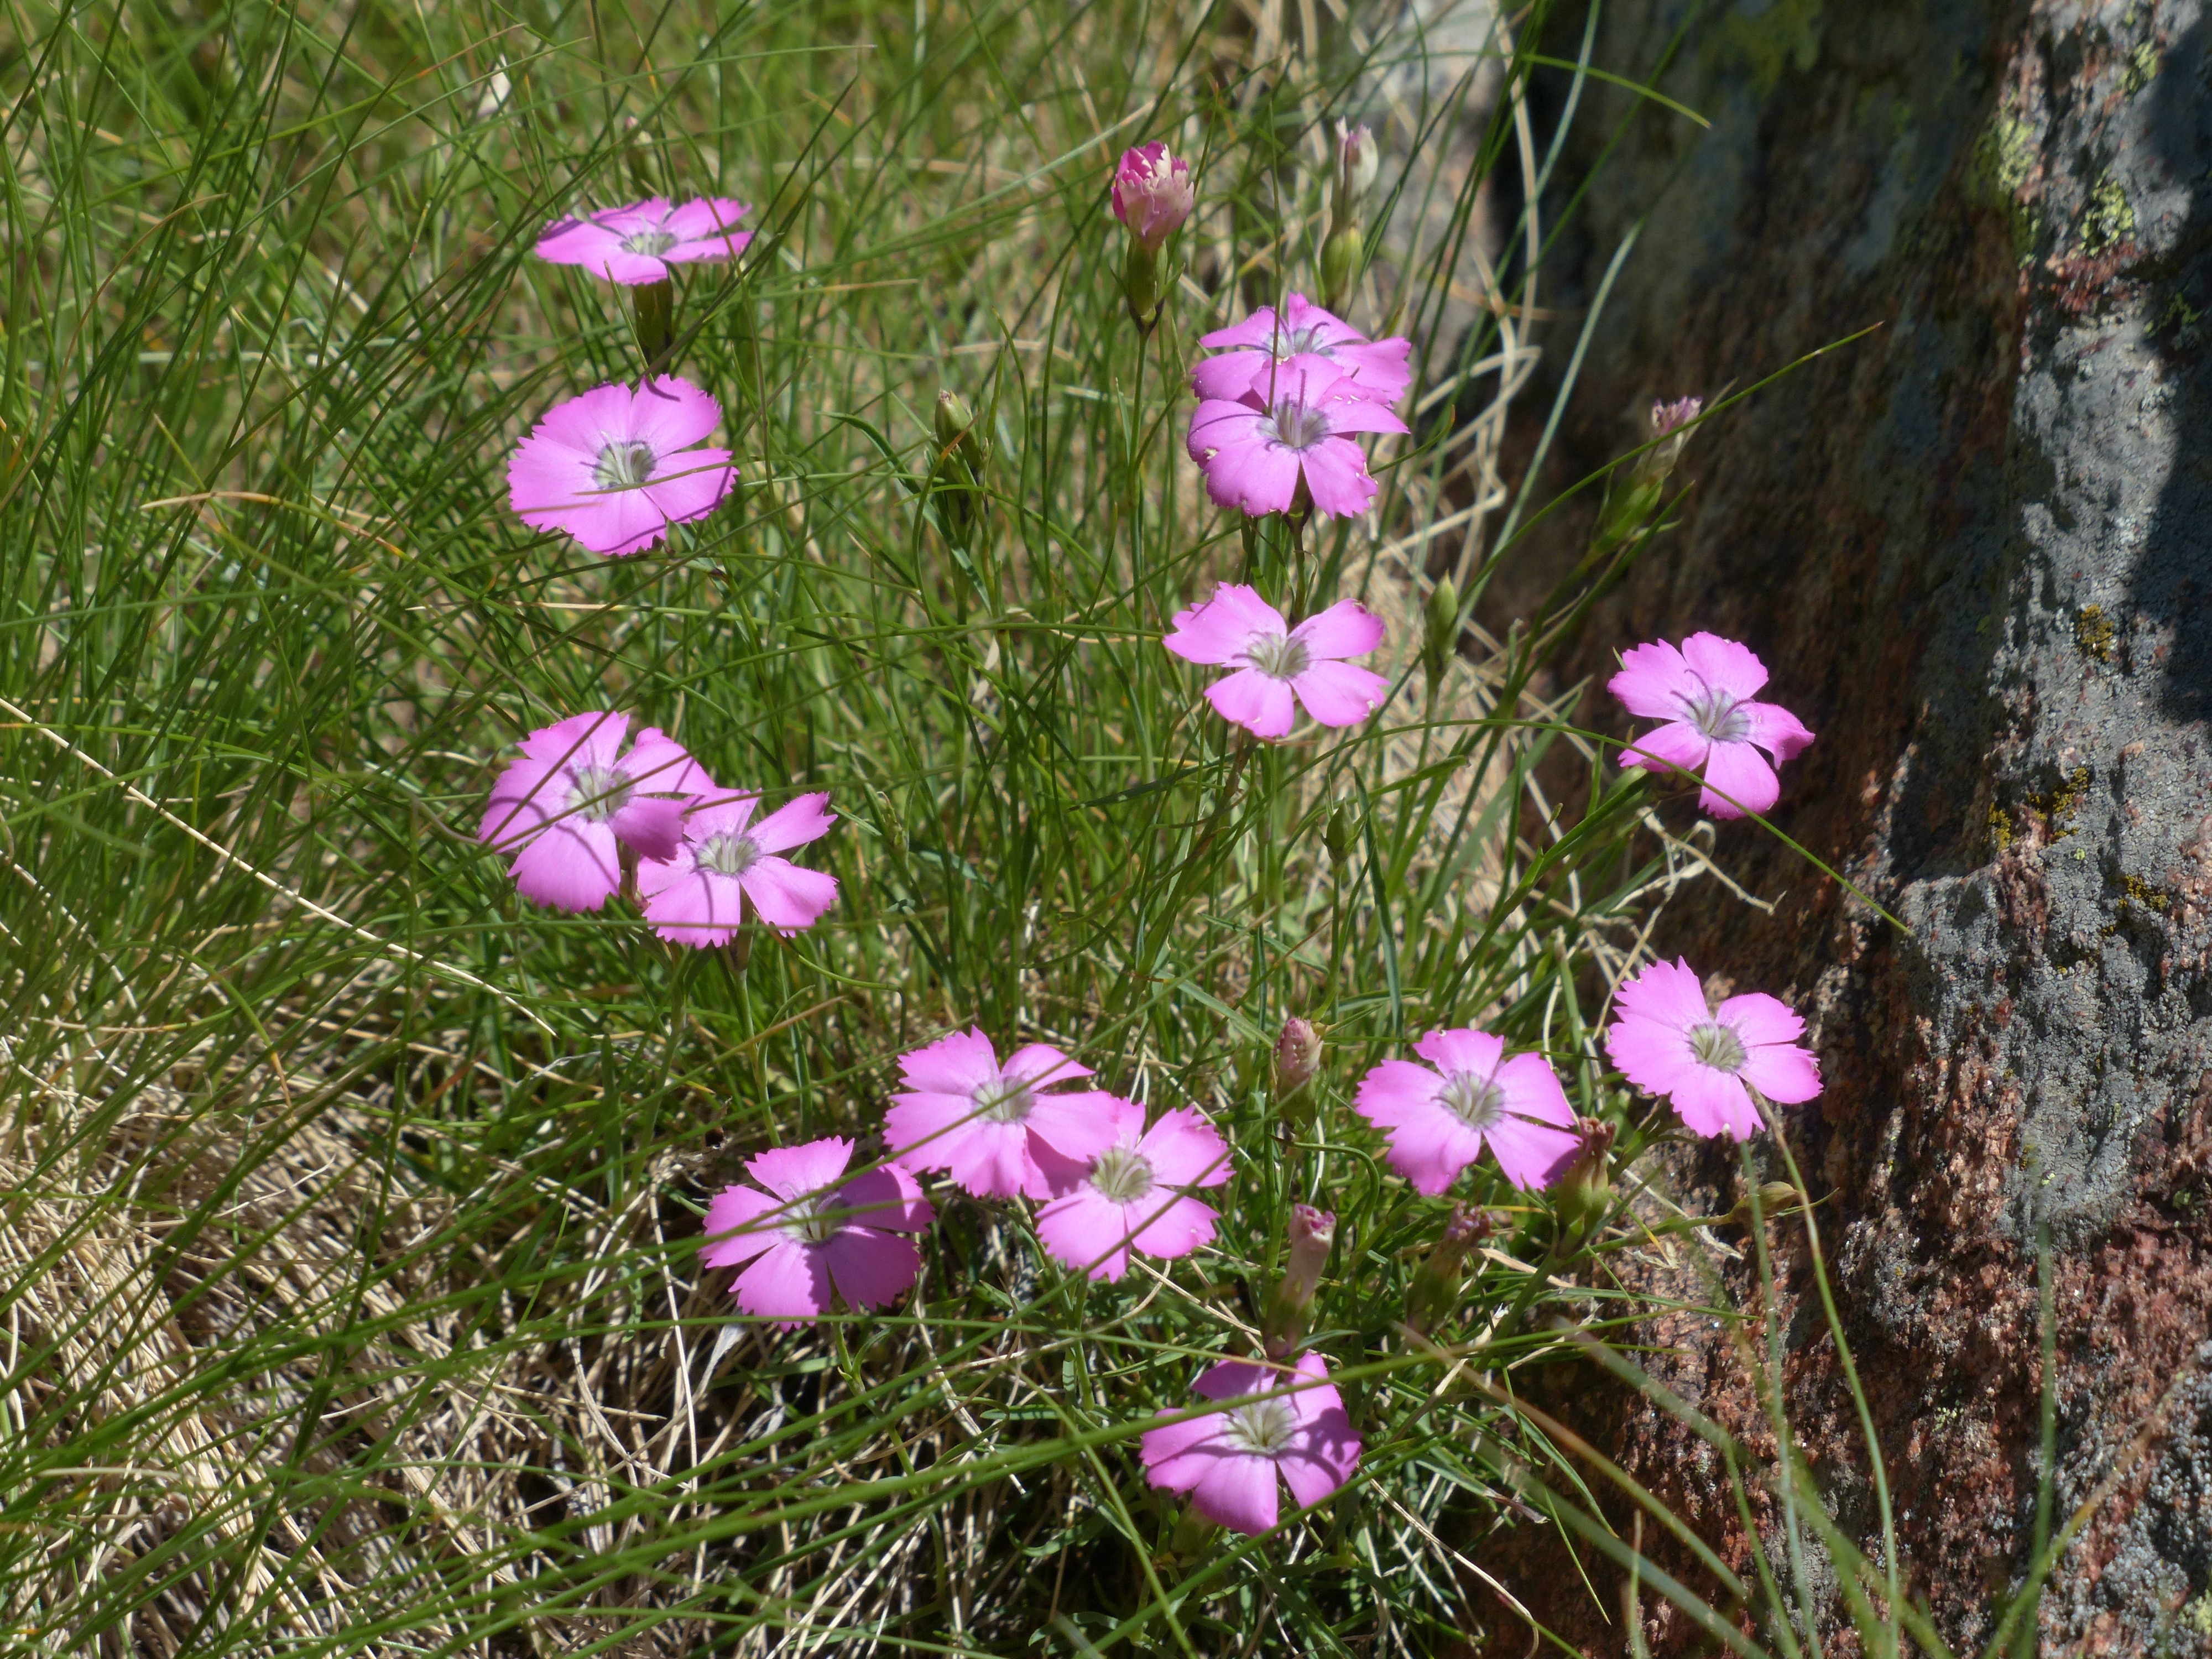
grass, blossom, plant, meadow, flower, purple, petal, bloom, herb, botany, pink, flora, wildflower, carnation, dianthus, flowering plant, bellflower family, carnation family, caryophyllaceae, annual plant, land plant, garden cosmos, pink family, peacocks carnation, dianthus pavonius, peacock carnation, dianthus negelctus, alps carnation, dianthus alpinus, eastern alps carnation, almnagerl, kuhdrecknagerl, miesveigerl, miesnagerl, glacier pink, dianthus glacialis